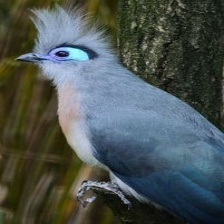
Species: BLUE COAU
Scientific name: COUA CAERULEA